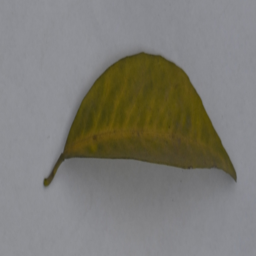
Plant part: leaf
Disease: greening